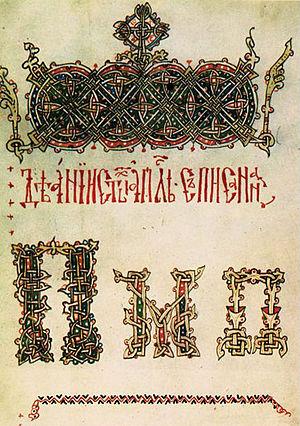
La culture de la Macédoine du Nord, pays d'Europe du Sud-Est, désigne d'abord les pratiques culturelles observables de ses habitants.
Le monastère de Lesnovo est un monastère orthodoxe situé près du village de Lesnovo, dans la municipalité de Probichtip, en Macédoine du Nord. Il se trouve sur le versant sud du massif montagneux d'Osogovo. Le monastère est toujours en activité et il héberge une colonie artistique. Il a été fondé par Saint Gabriel de Lesnovo au XIᵉ siècle. Ses reliques se trouvaient dans l'église avant d'être transférées à Veliko Tarnovo, en Bulgarie.